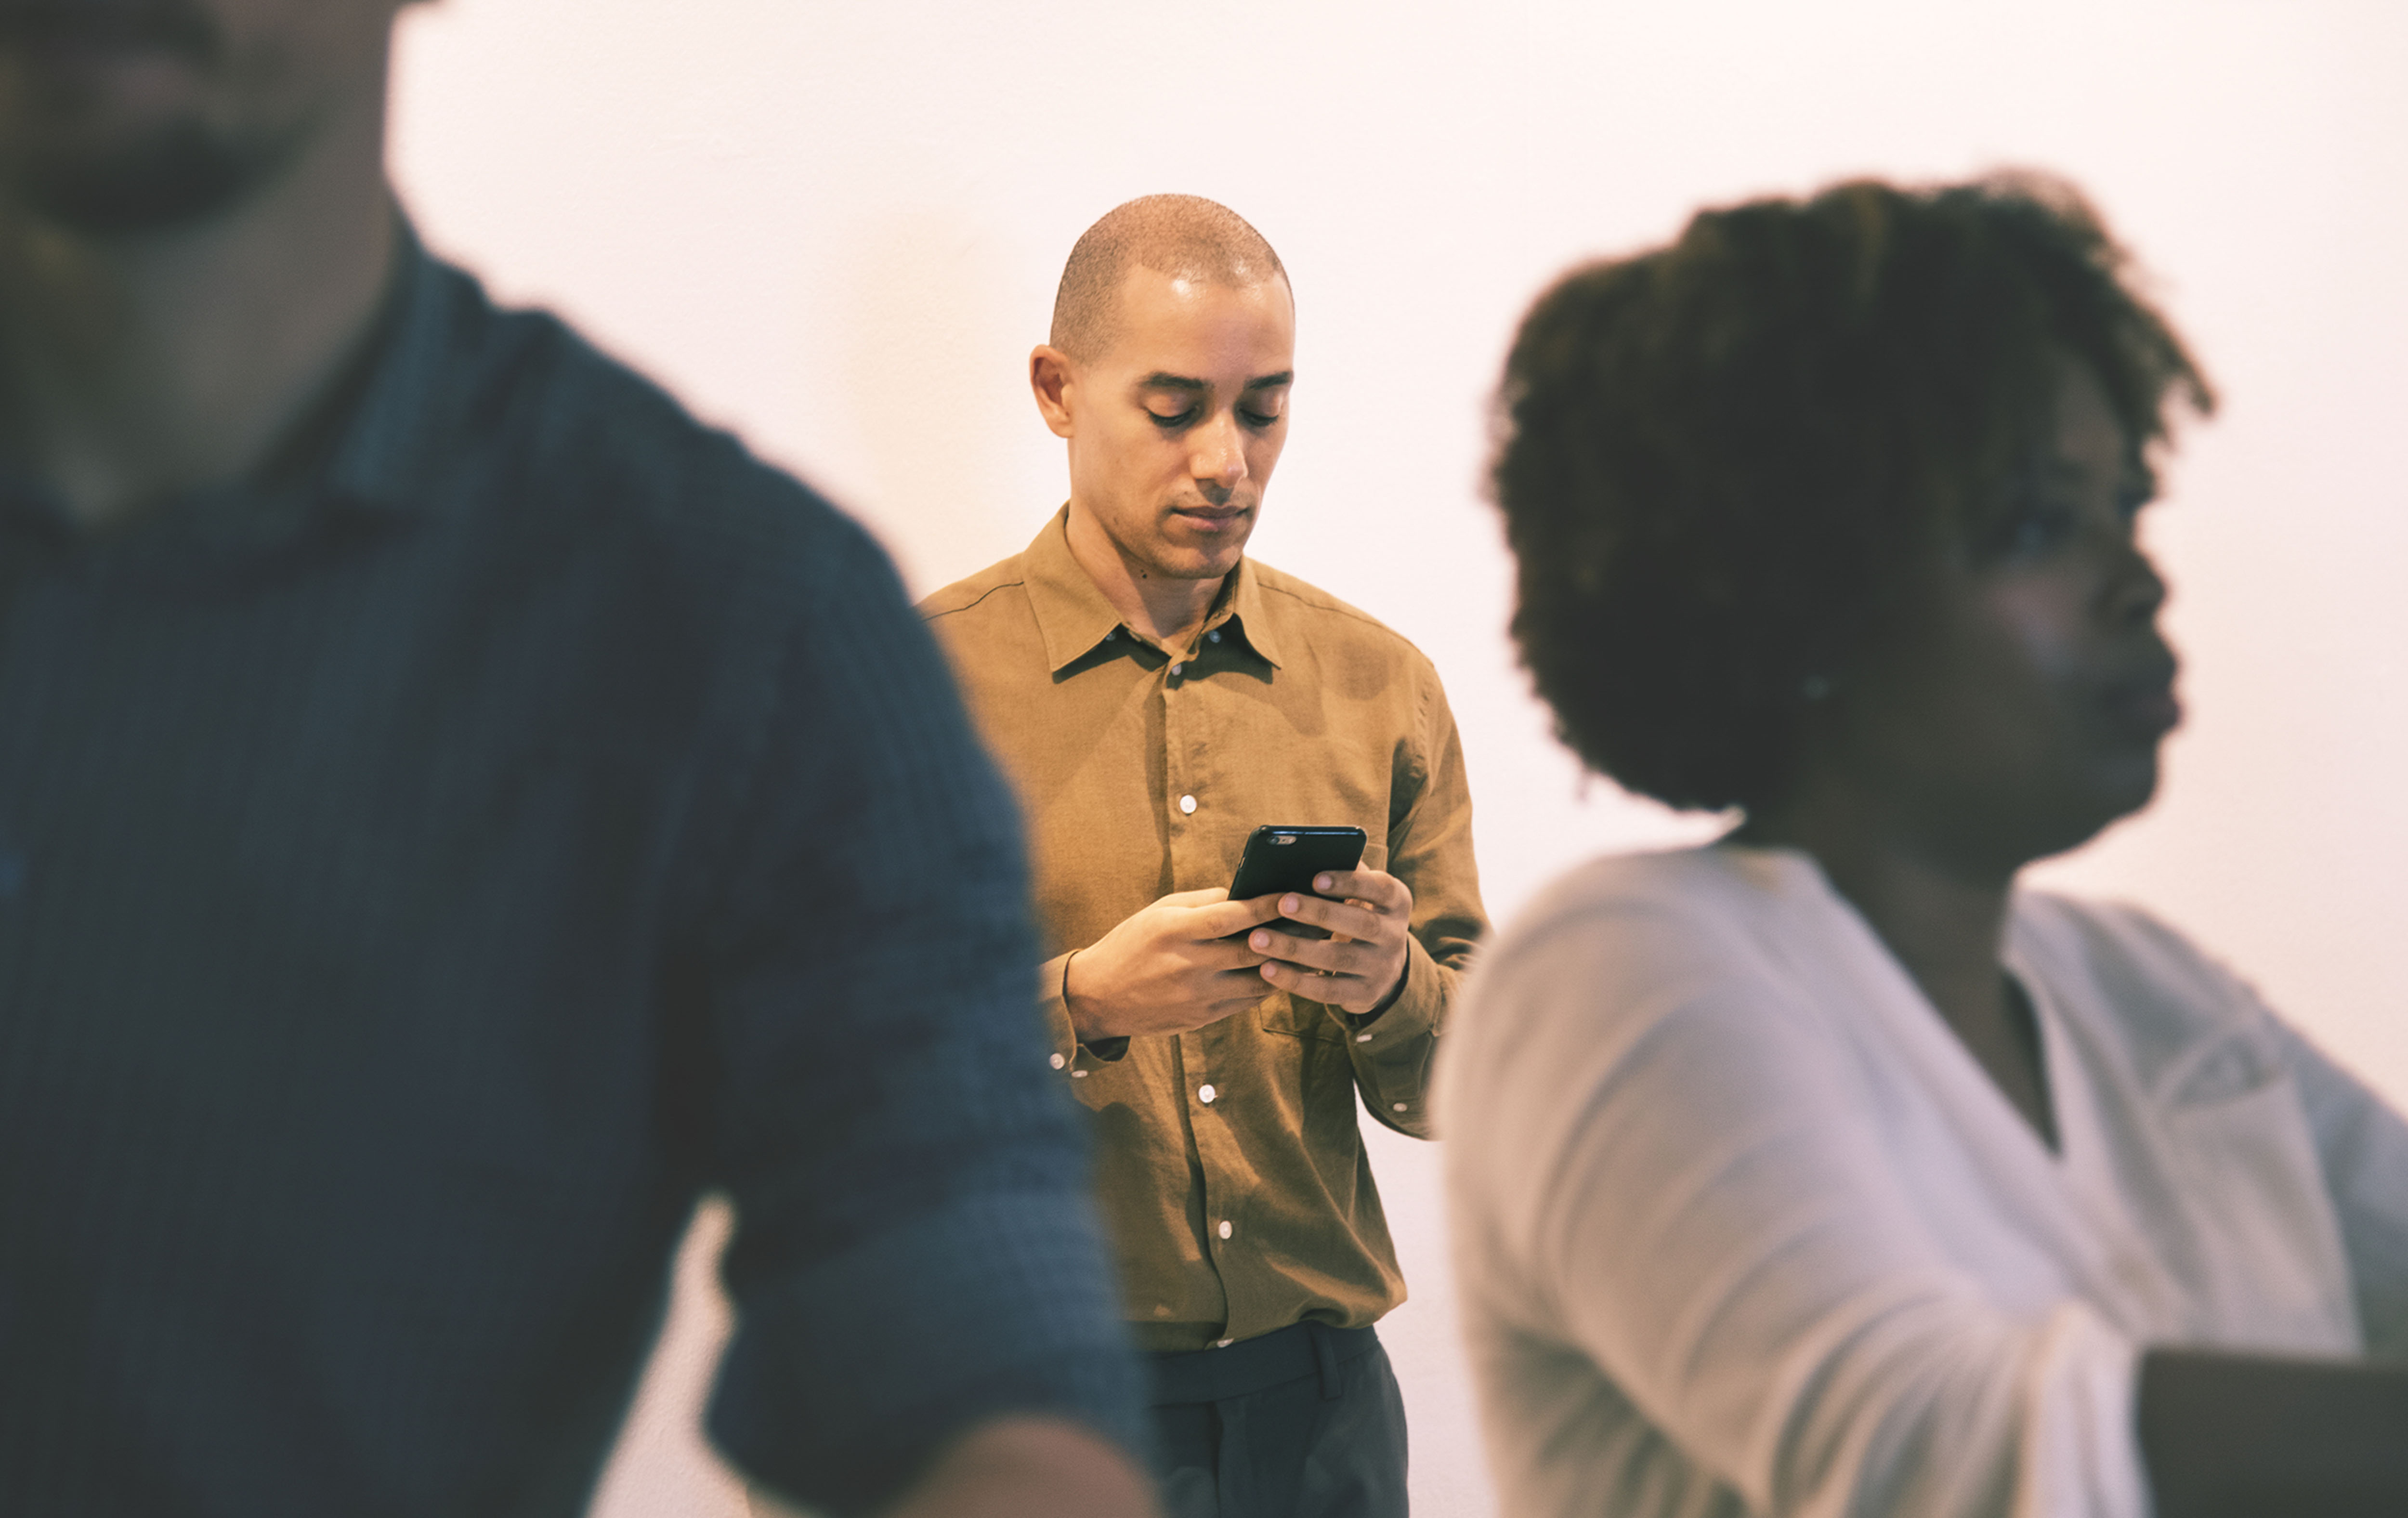
african american, african descent, american, black, cellphone, communication, community, connecting, connection, conversation, data, device, digital, electronic, gadget, global, information, innovation, internet, man, media, mobile, network, networking, online, people, phone, sharing, smartphone, social, talking, technology, telephone, together, togetherness, wireless, woman, microphone, audio, music, human behavior, audio equipment, fun, musician, glasses, vision care, musical instrument, event